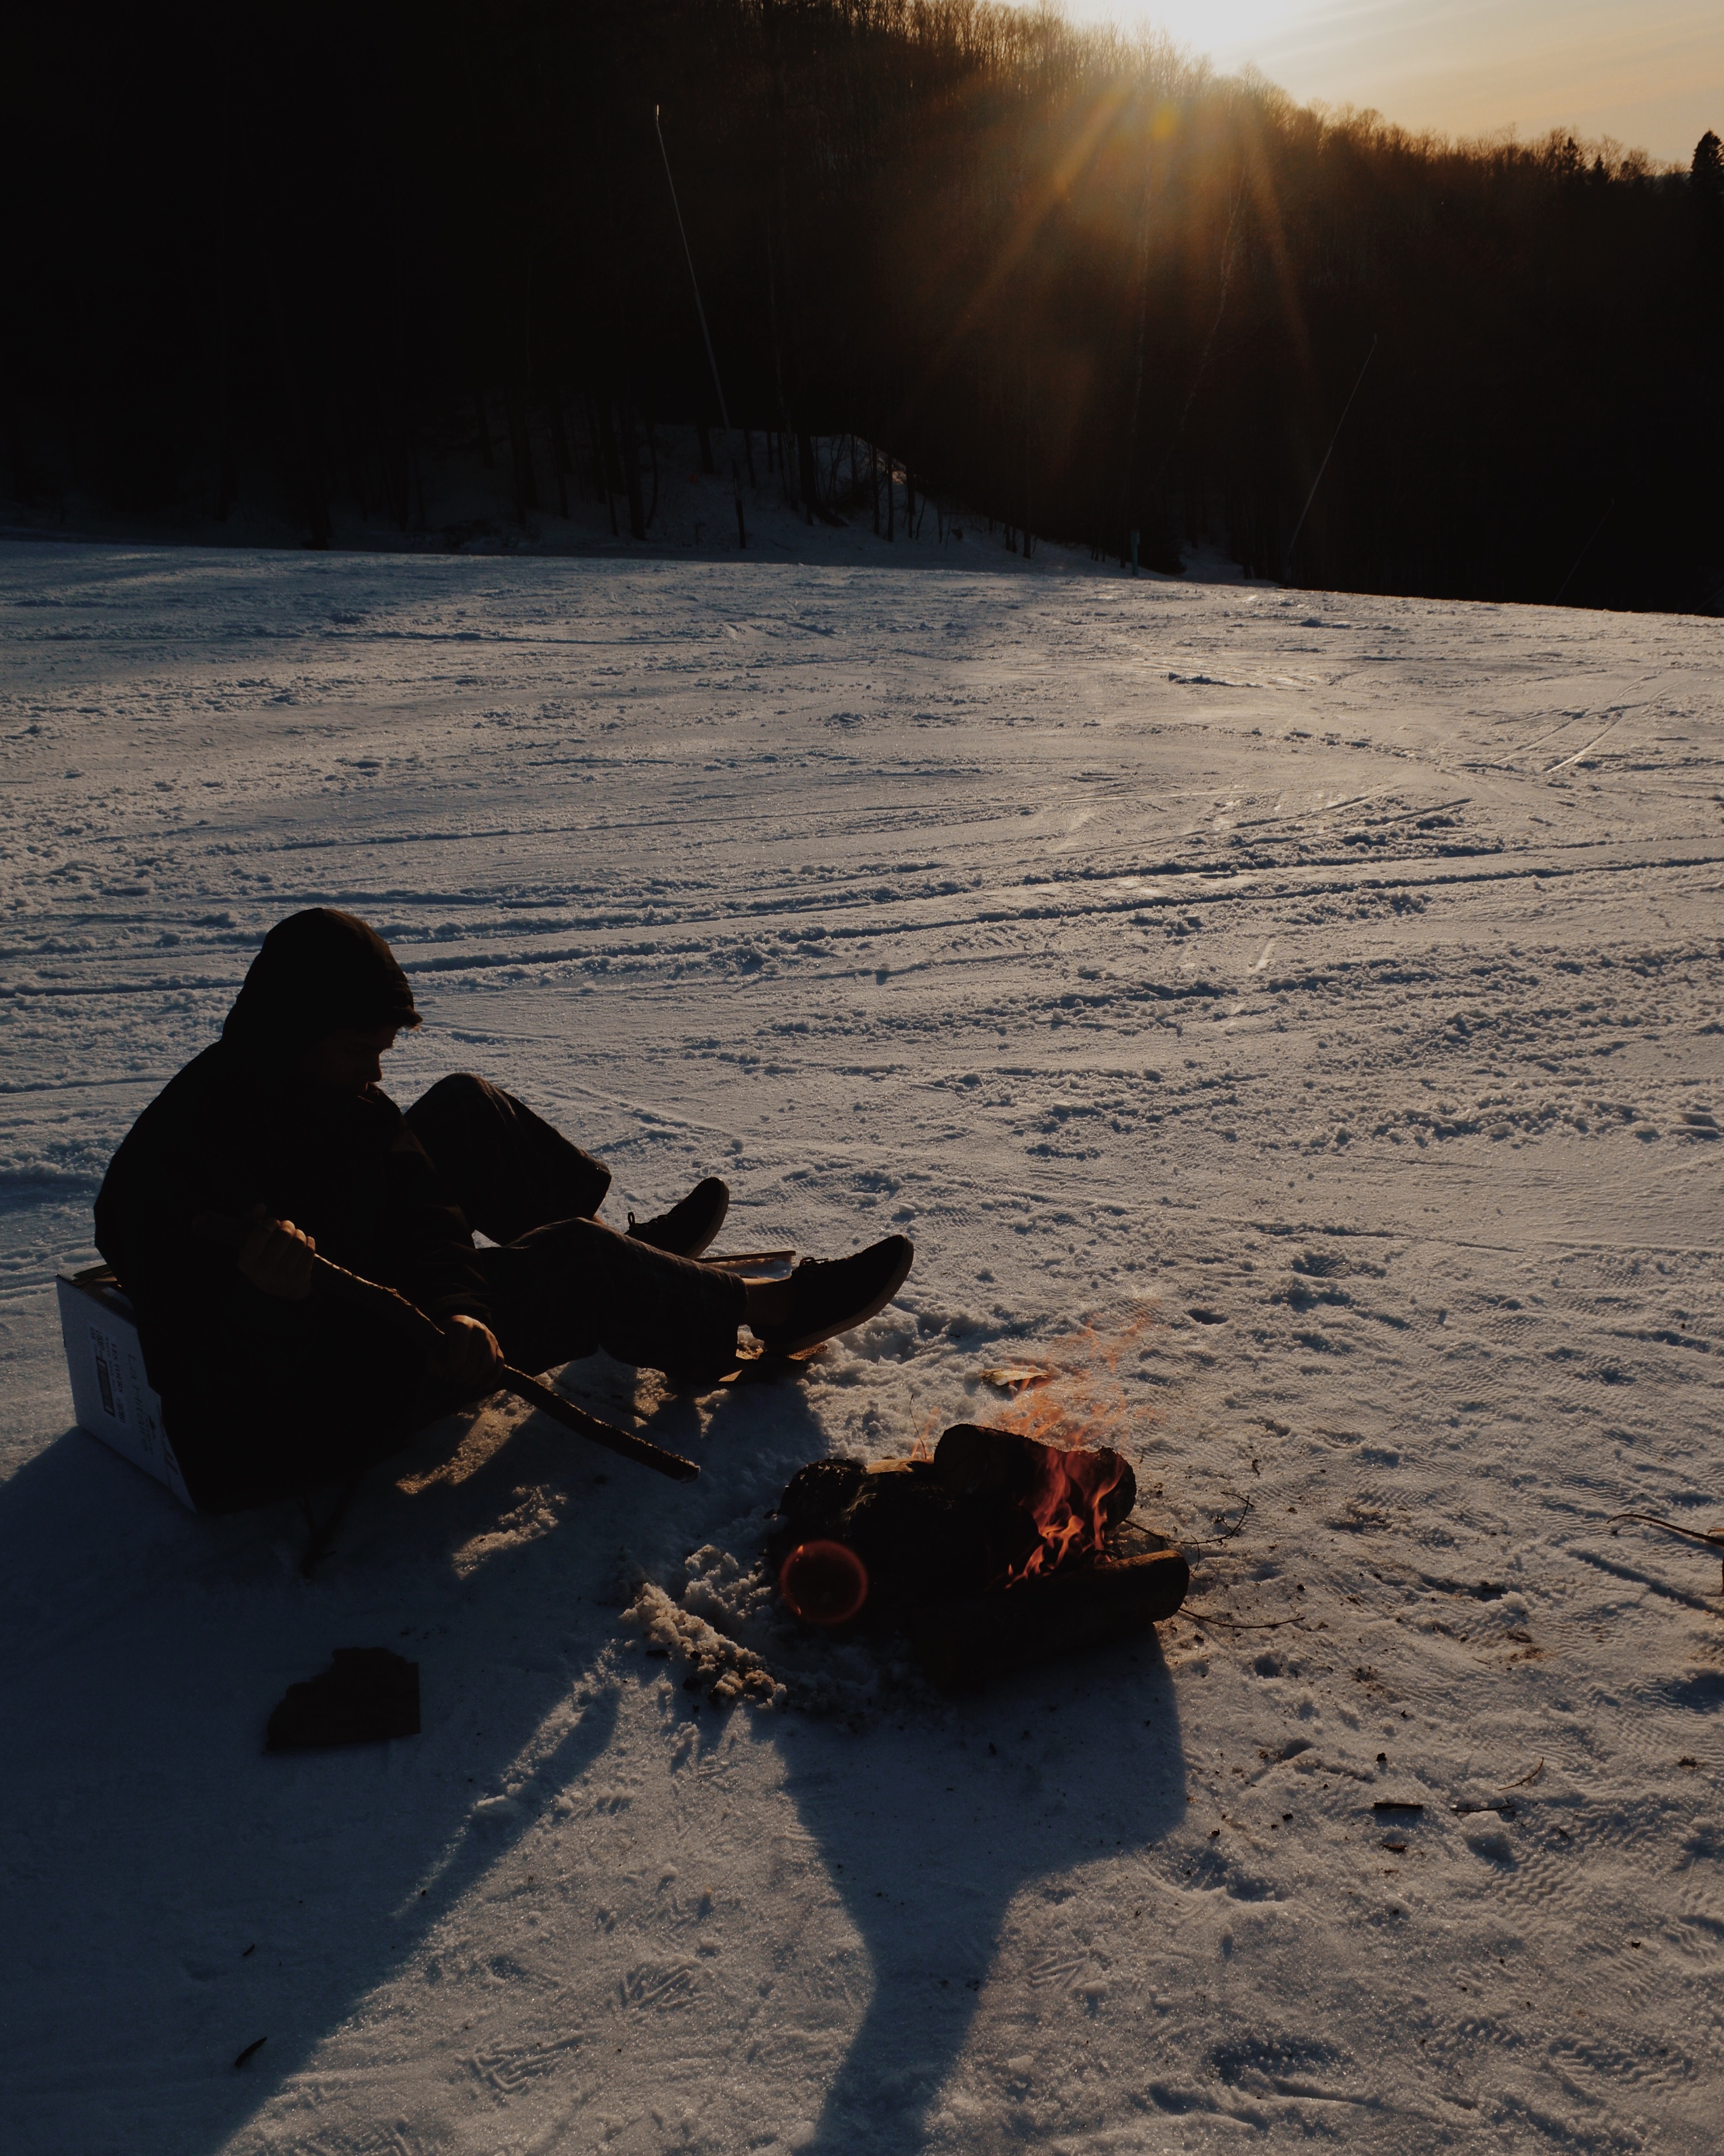
sea, sand, snow, winter, sunset, sunlight, morning, wave, ice, reflection, weather, shadow, darkness, season